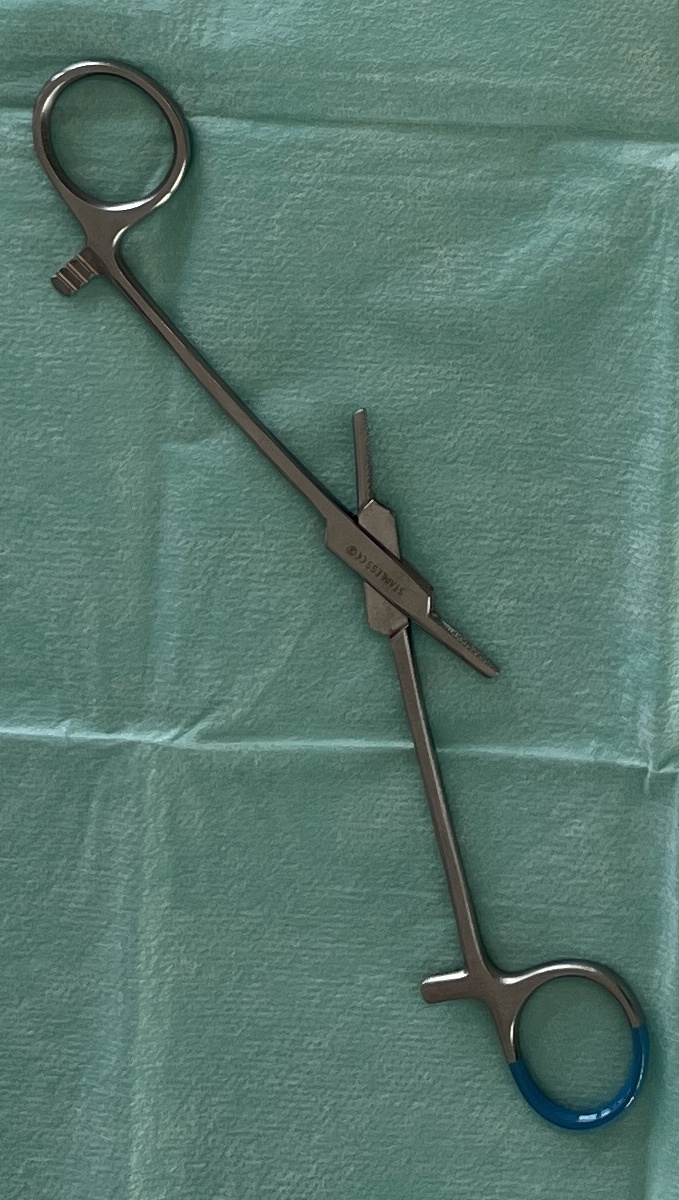
Hinged instrument state: open